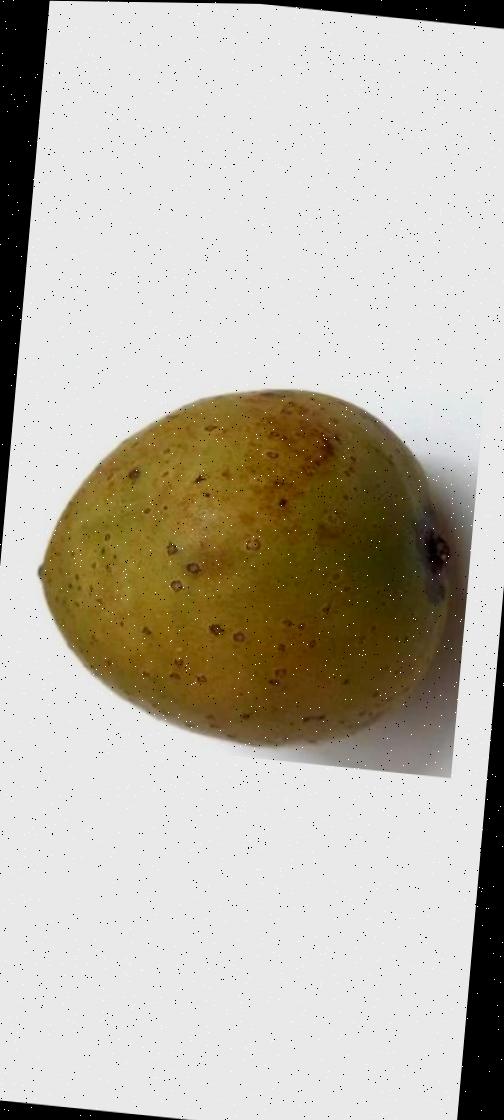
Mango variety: Gourmoti